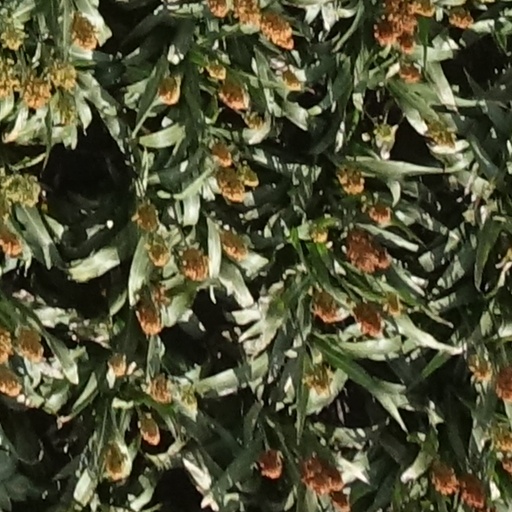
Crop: sorghum